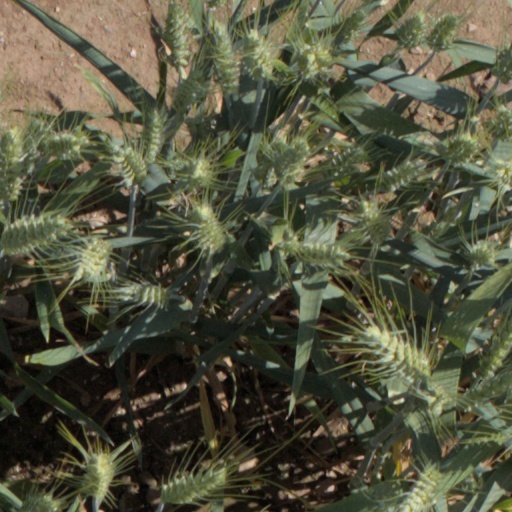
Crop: wheat